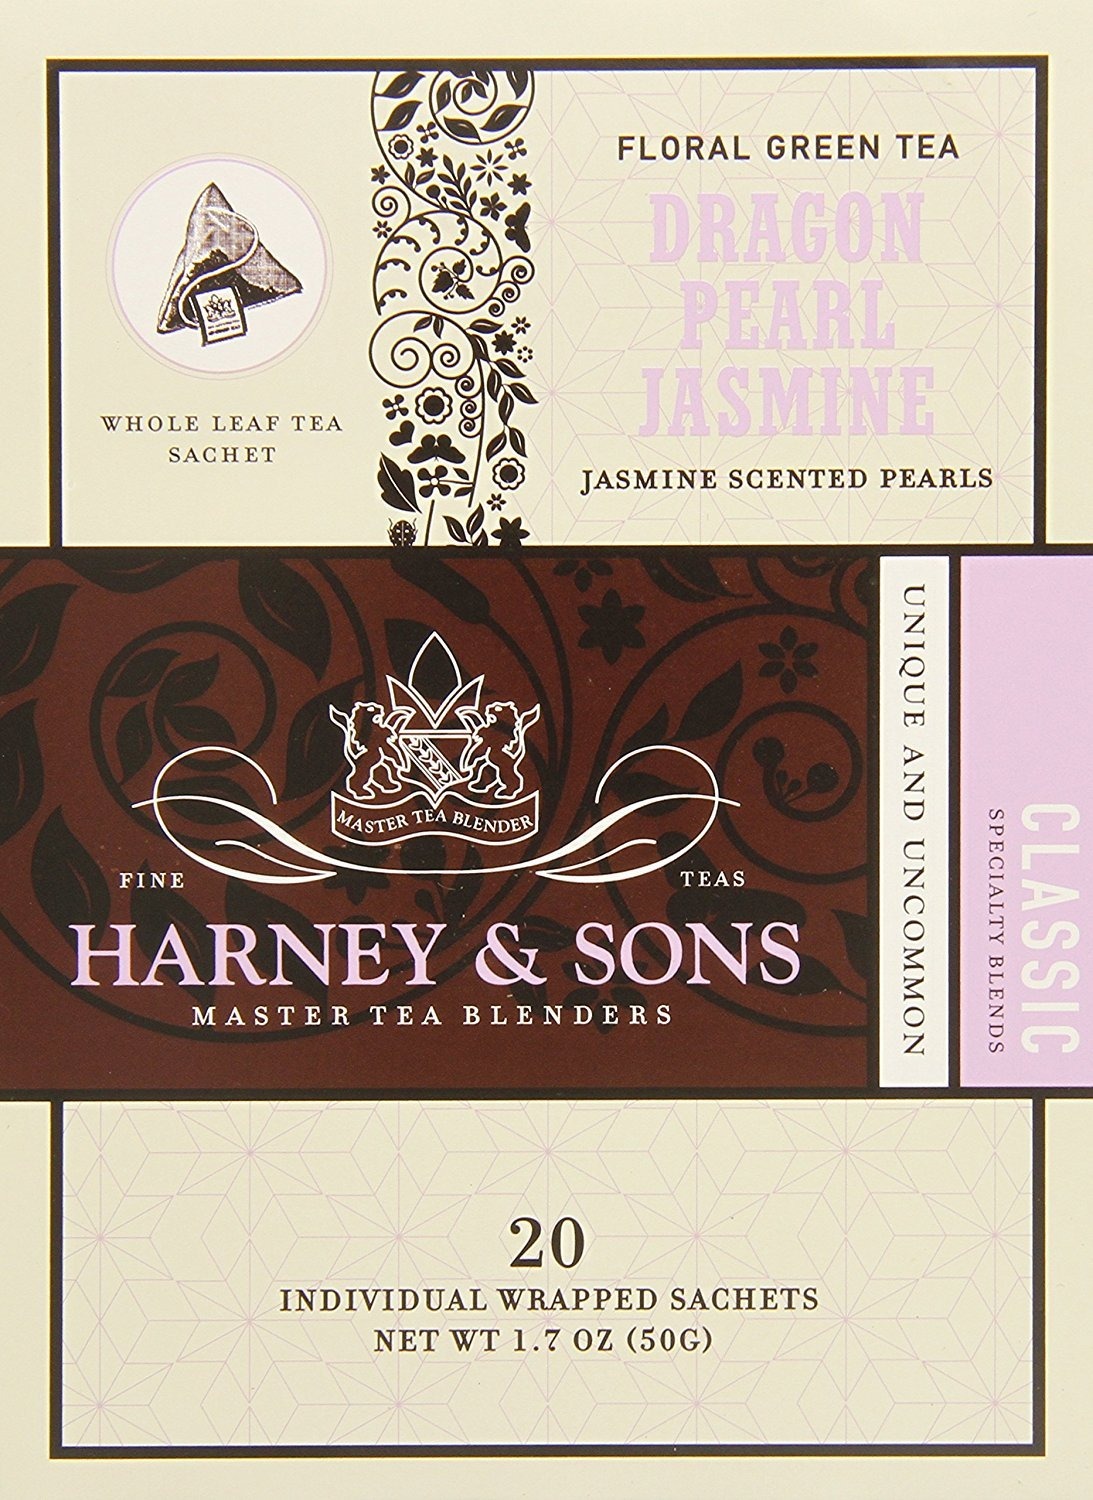
Item Name: Harney & Sons Dragon Pearl Green Tea Sachets, Jasmine, 1.7 Oz
Bullet Point 1: Ingredients: Jasmine, Green And White Tea
Bullet Point 2: Specialty: Kosher
Bullet Point 3: Jasmine Scented Pearls
Bullet Point 4: Item Package Weight: 0.25 lbs
Value: 1.7
Unit: Ounce

Price: 27.92